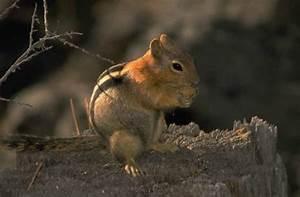
squirrel